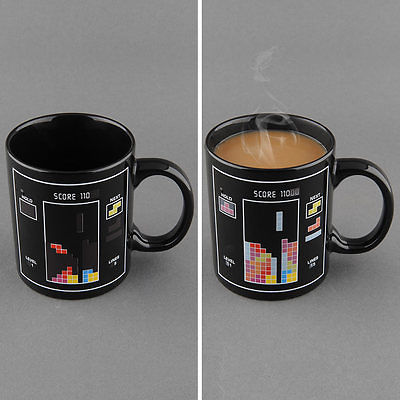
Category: mug